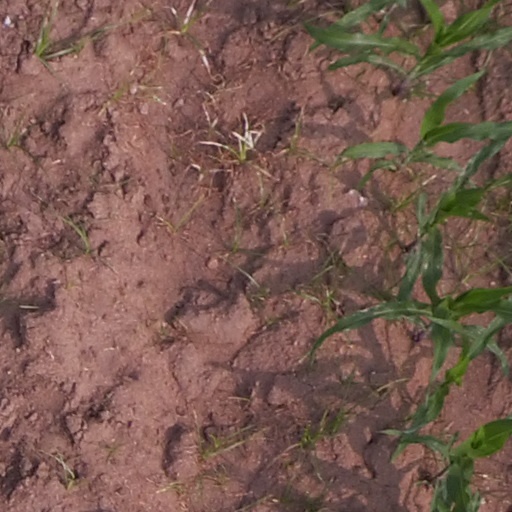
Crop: maize; corn